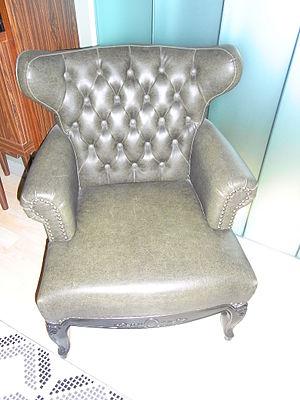
Bergère à oreilles avec manchettes en crosse et dossier capitonné boutonné. 中文: zh:尖沙咀重慶大廈
Le capitonnage est la garniture rembourrée d'un siège, d'un matelas ou d'un fauteuil créée en le piquant en plusieurs endroits, le plus souvent en quinconce. Chaque piqûre est souvent marquée par un bouton.